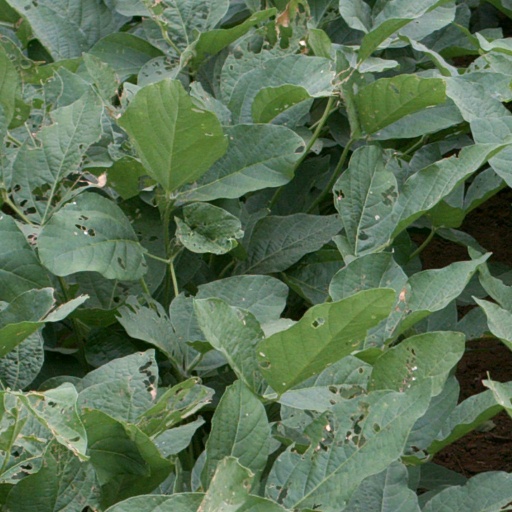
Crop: soybean